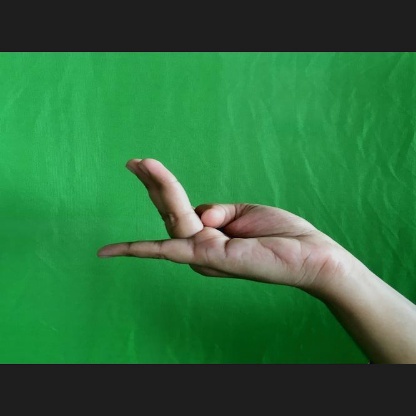
Mudra: Chaturam